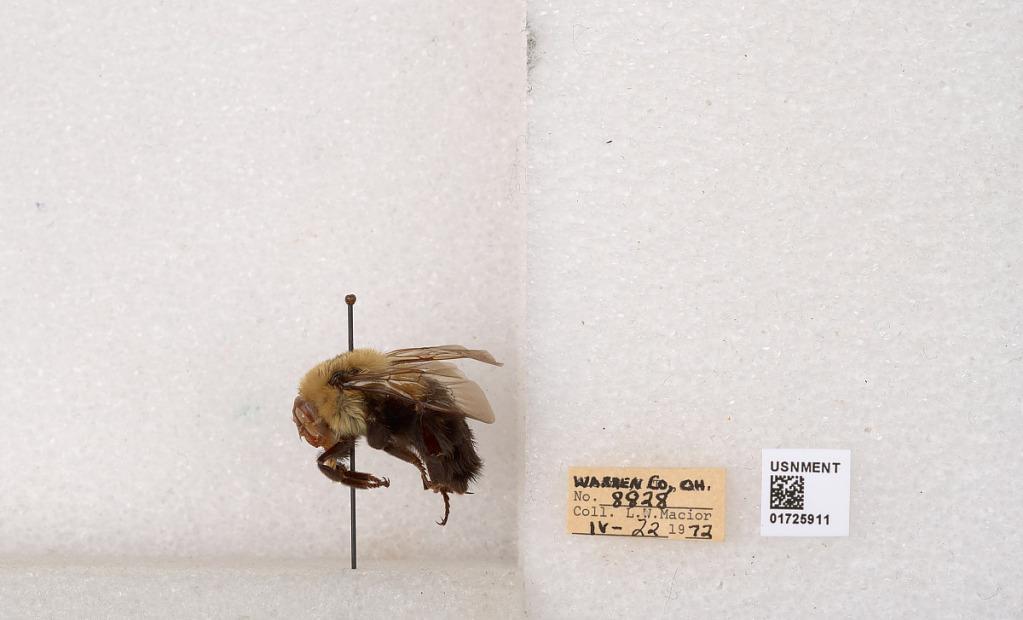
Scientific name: Bombus impatiens Cresson
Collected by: L. Macior
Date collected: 1972-4-22
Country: United States
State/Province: Ohio
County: Warren
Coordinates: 39.4276, -84.1668